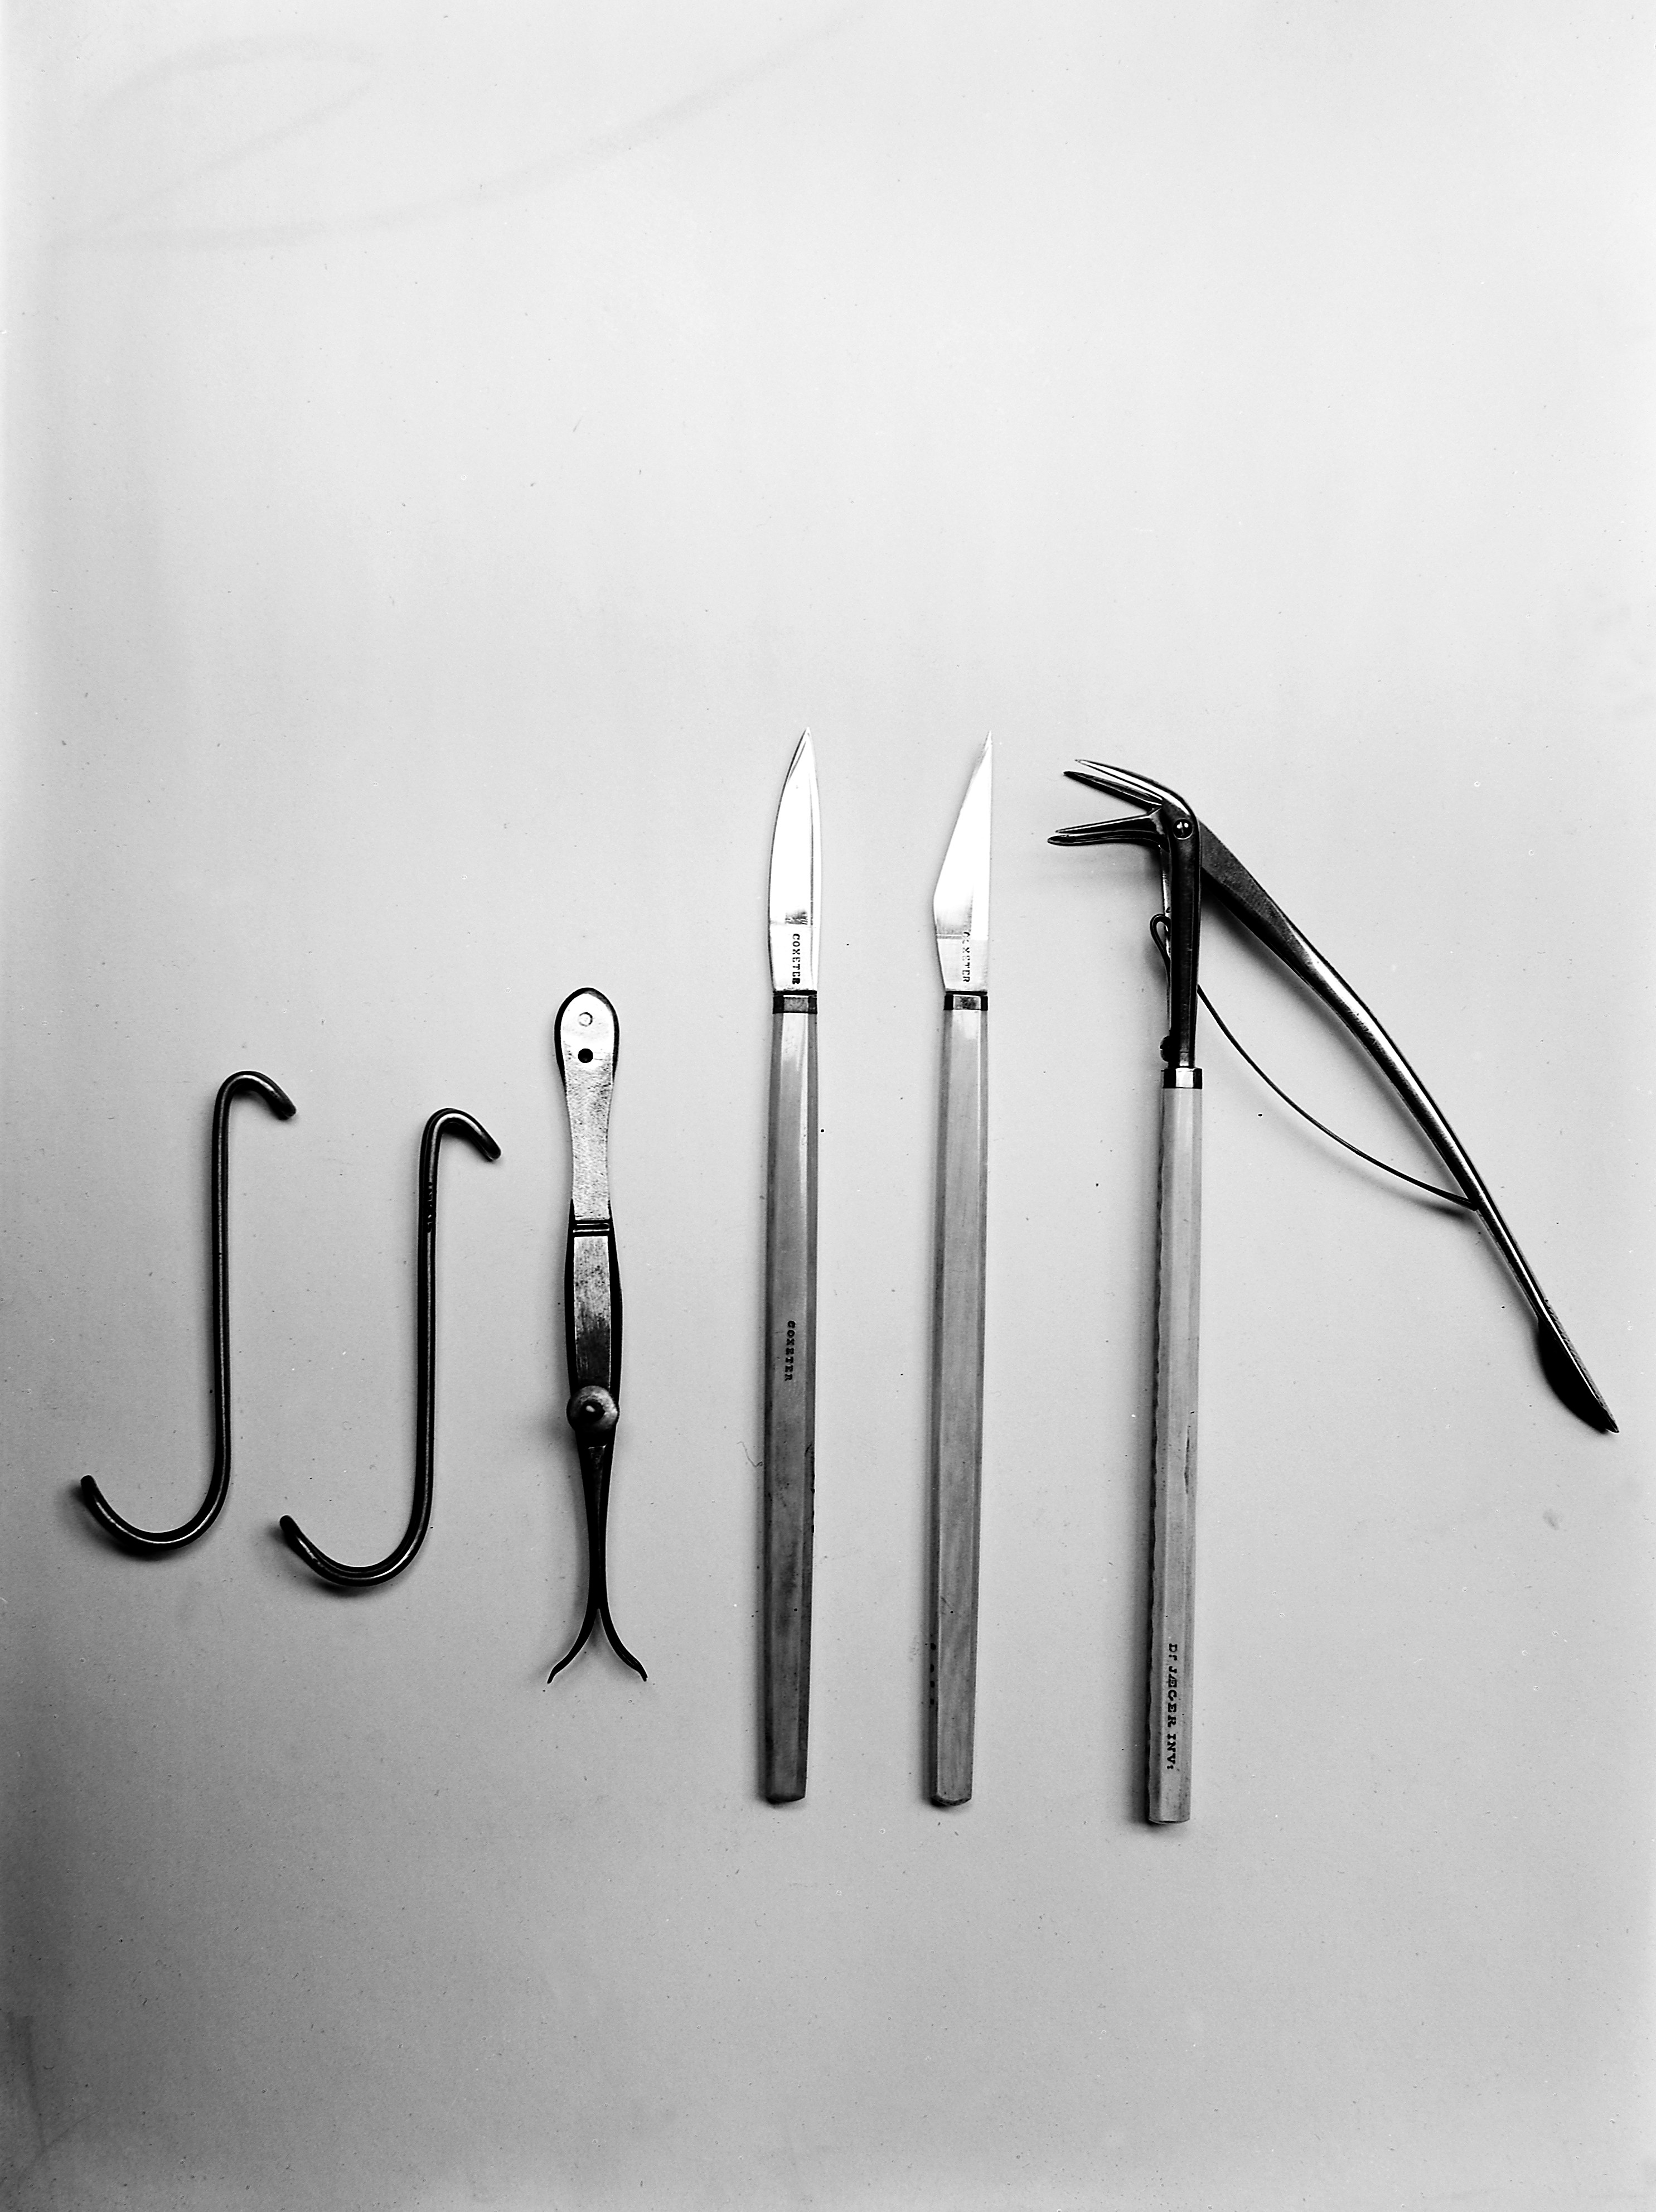
Group of surgical instruments, used by Lister. Wellcome Images Keywords: Joseph Lister, monochrome black-and-white photograph
Specialty: operation theatre / surgical instruments
Image credit: "Group of surgical instruments, used by Lister. Wellcome M0007773", wikimedia:Surgical instruments via Wikimedia Commons, licensed cc-by-4.0. Source: https://upload.wikimedia.org/wikipedia/commons/f/f6/Group_of_surgical_instruments%2C_used_by_Lister._Wellcome_M0007773.jpg